List of female members of the Parliament of Northern Ireland

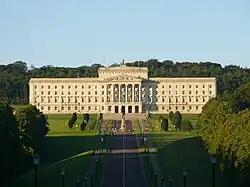
Parliament Buildings in Stormont, Belfast, where the Parliament of Northern Ireland met from 1932 to 1972

The Parliament of Northern Ireland was created under the Government of Ireland Act 1920, and first met after a general election held on 24 May 1921. The Parliament of Northern Ireland was bicameral, consisting of the House of Commons of Northern Ireland and the Senate of Northern Ireland.